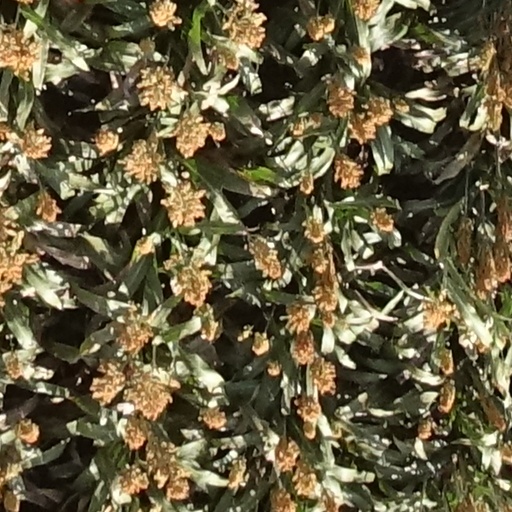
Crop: sorghum